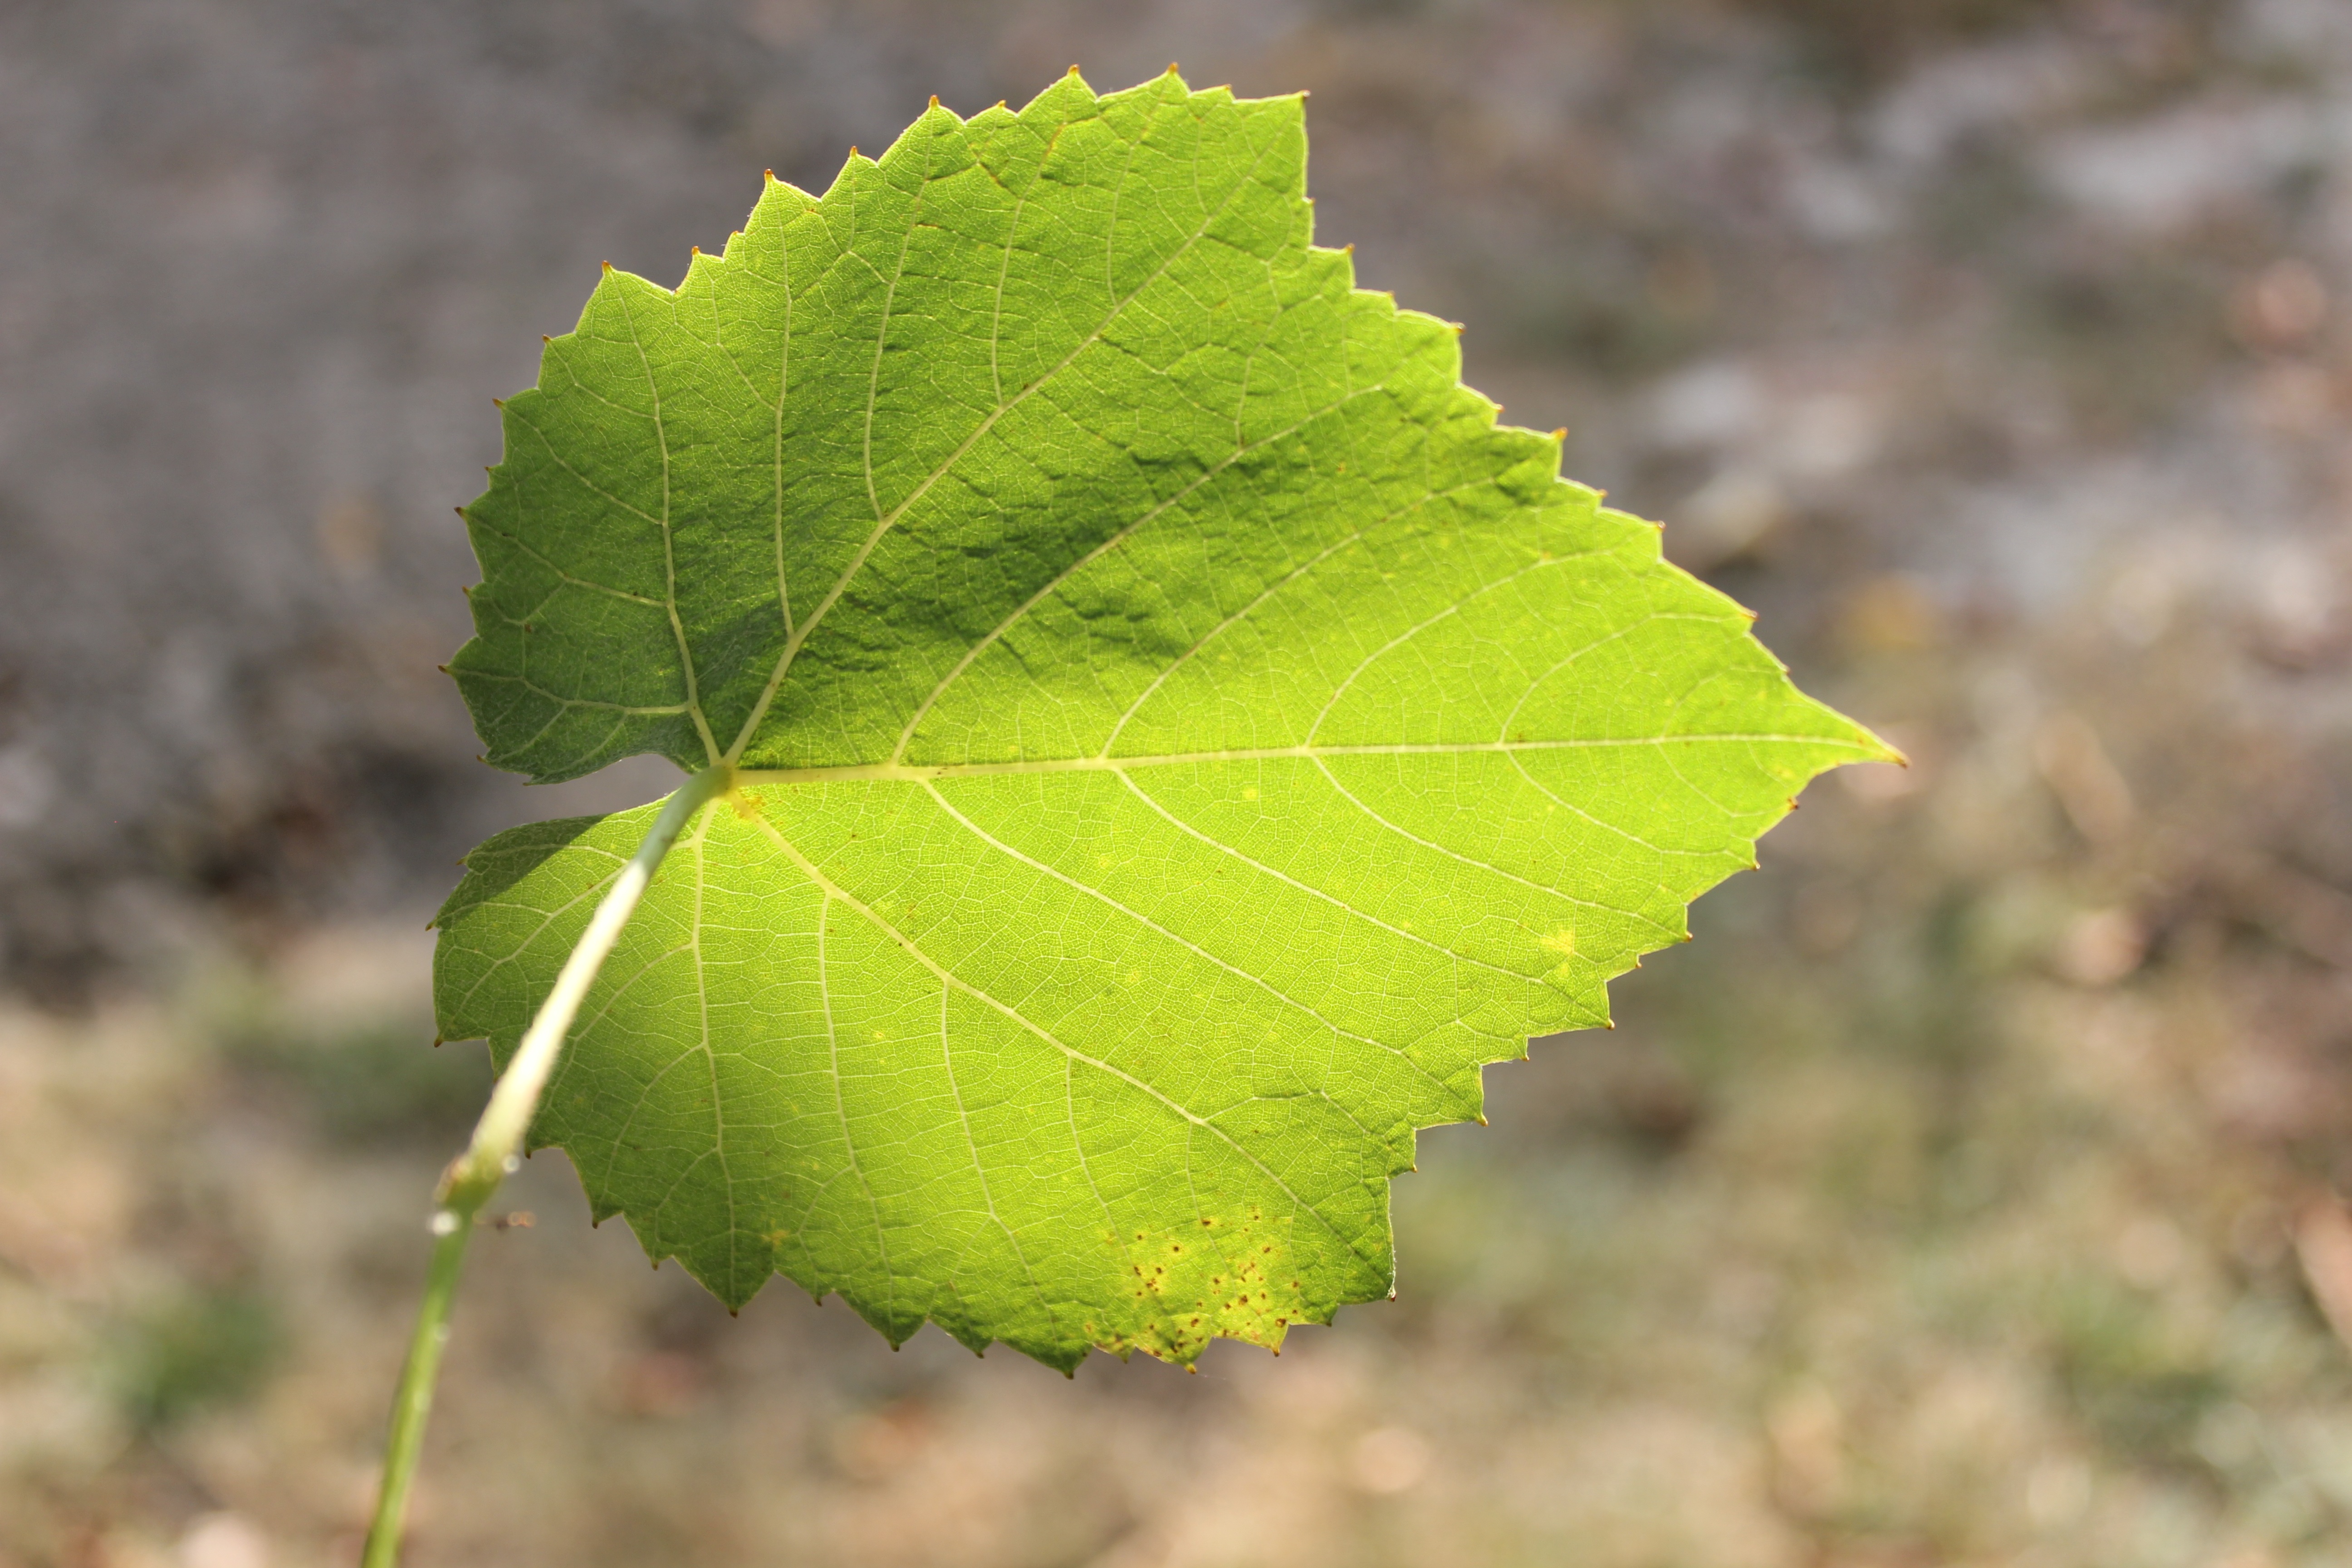
tree, nature, branch, structure, plant, sunlight, texture, leaf, flower, young, food, green, herb, produce, autumn, soil, flora, sheet, deciduous, macro photography, flowering plant, maidenhair tree, grape leaves, plant stem, woody plant, land plant